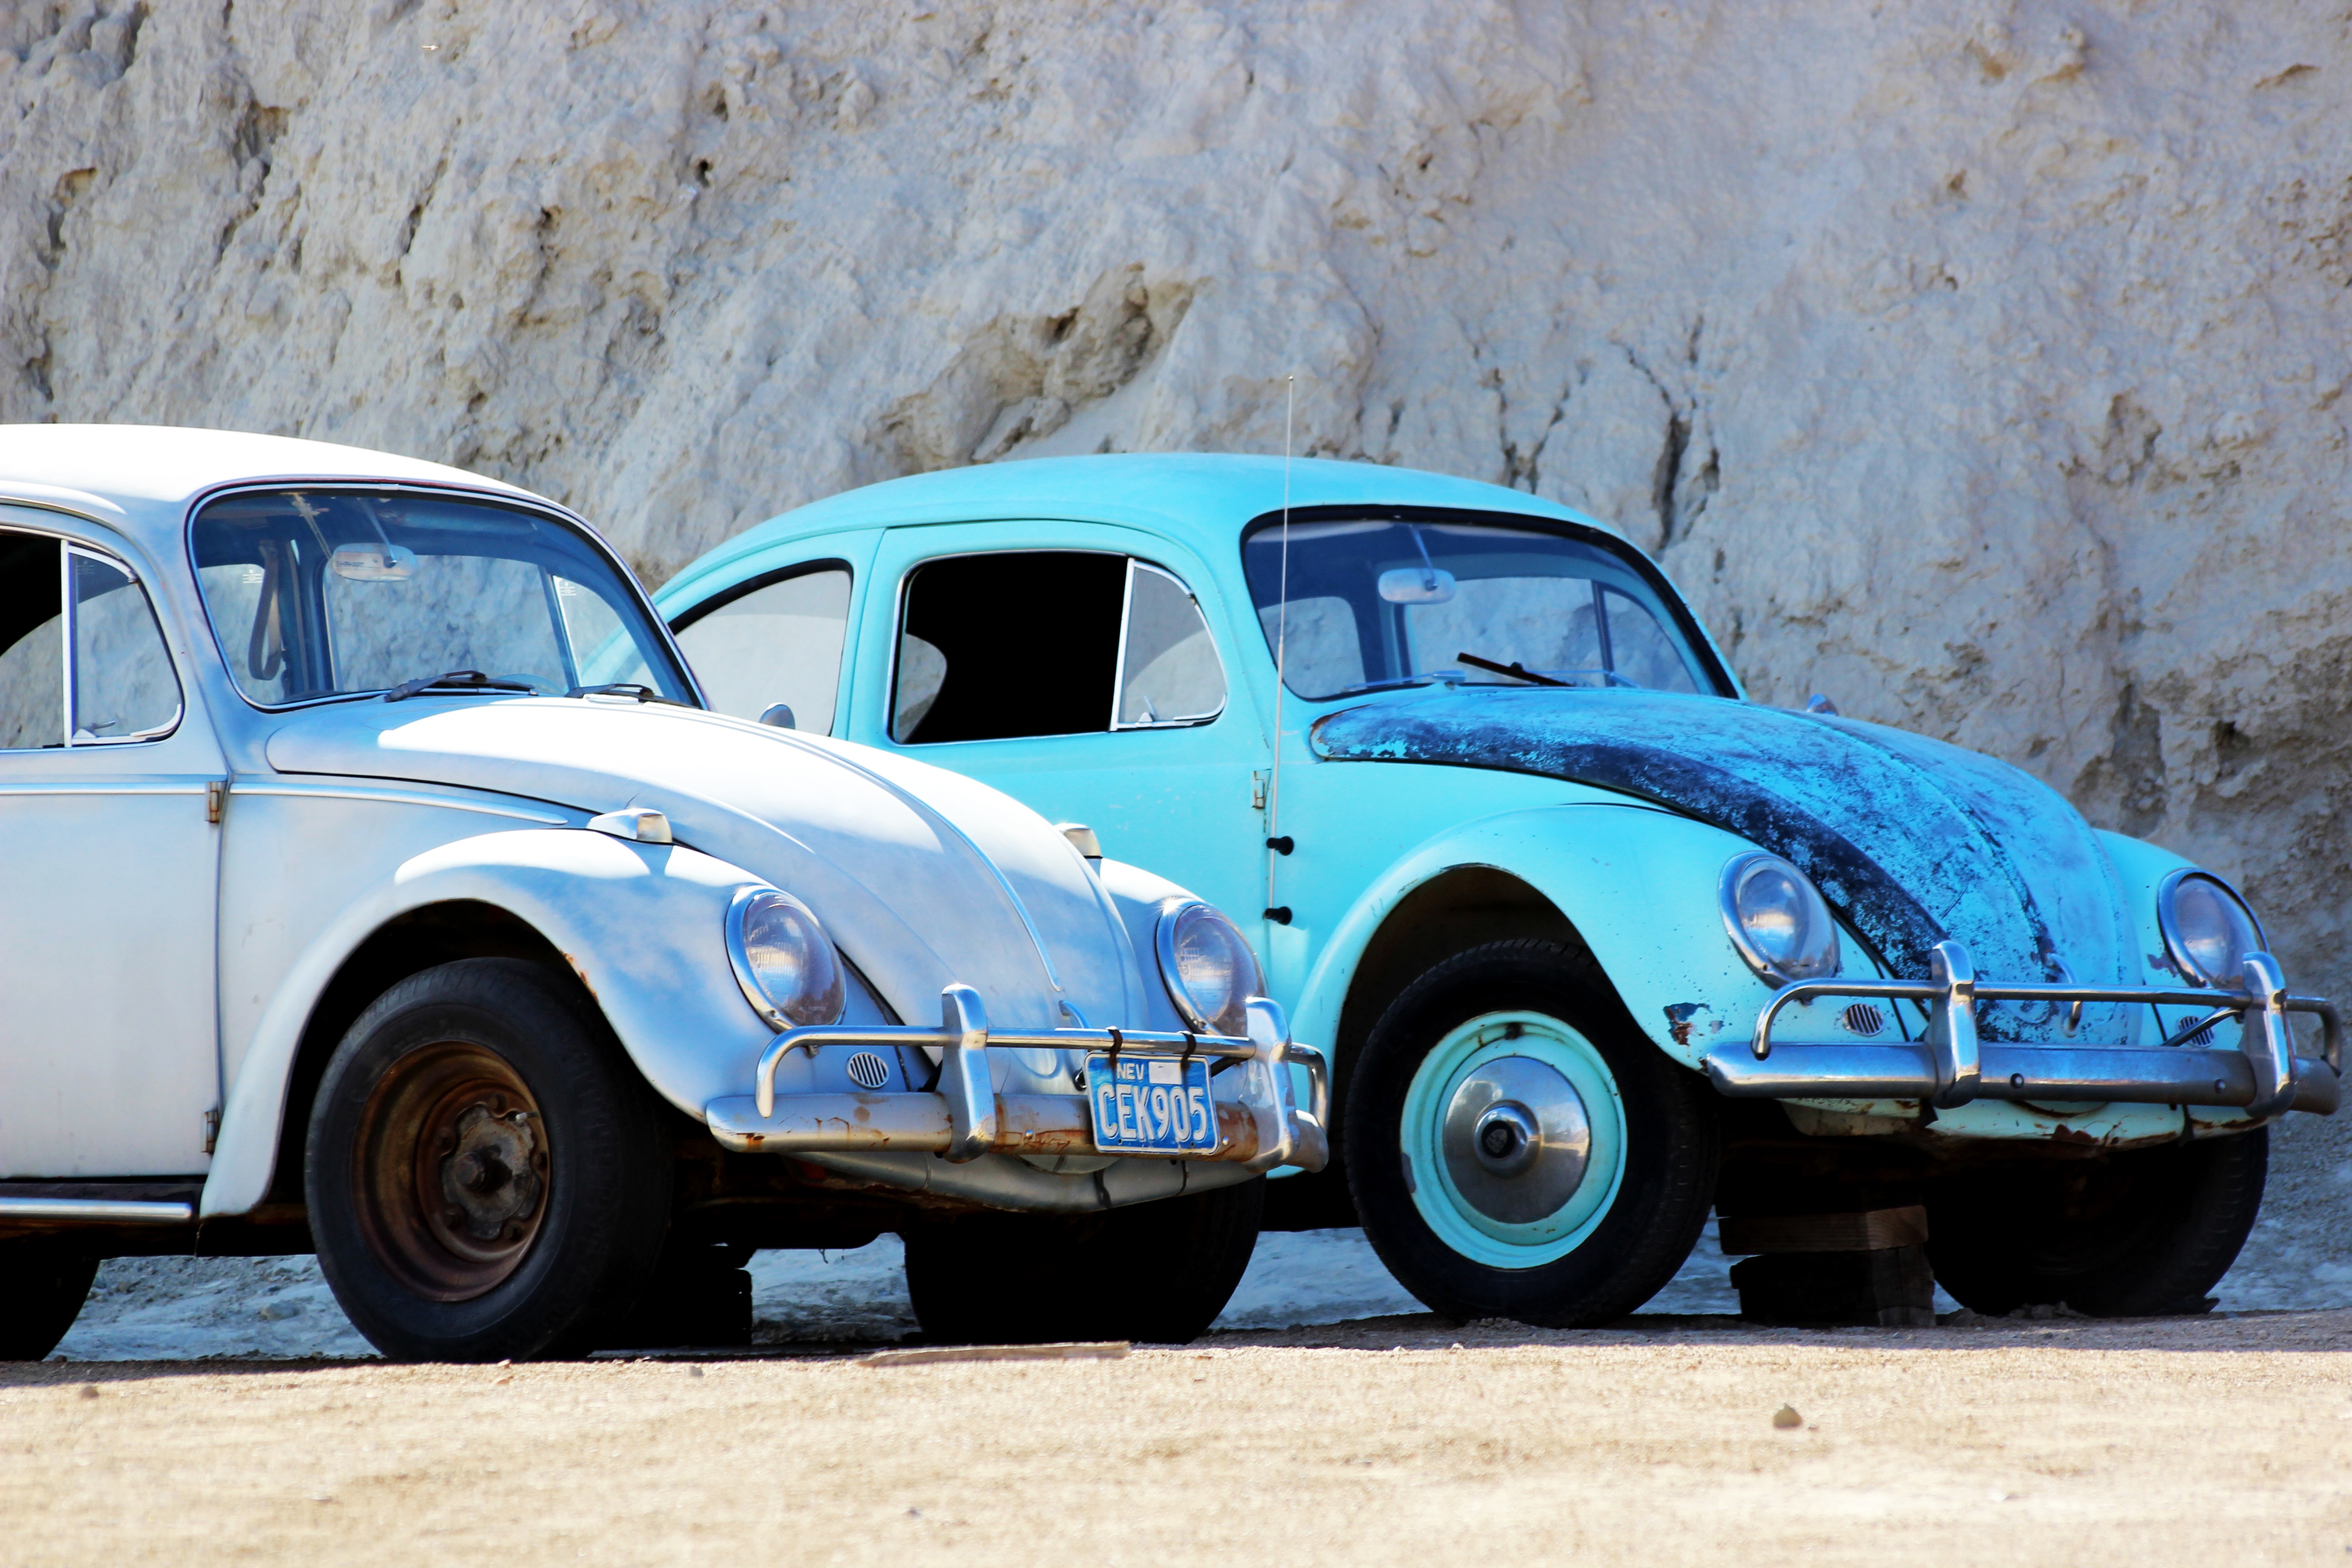
car, volkswagen, vehicle, sports car, vintage car, sedan, antique car, land vehicle, volkswagen beetle, automobile make, automotive design, mid size car, subcompact car, volkswagen type 14a